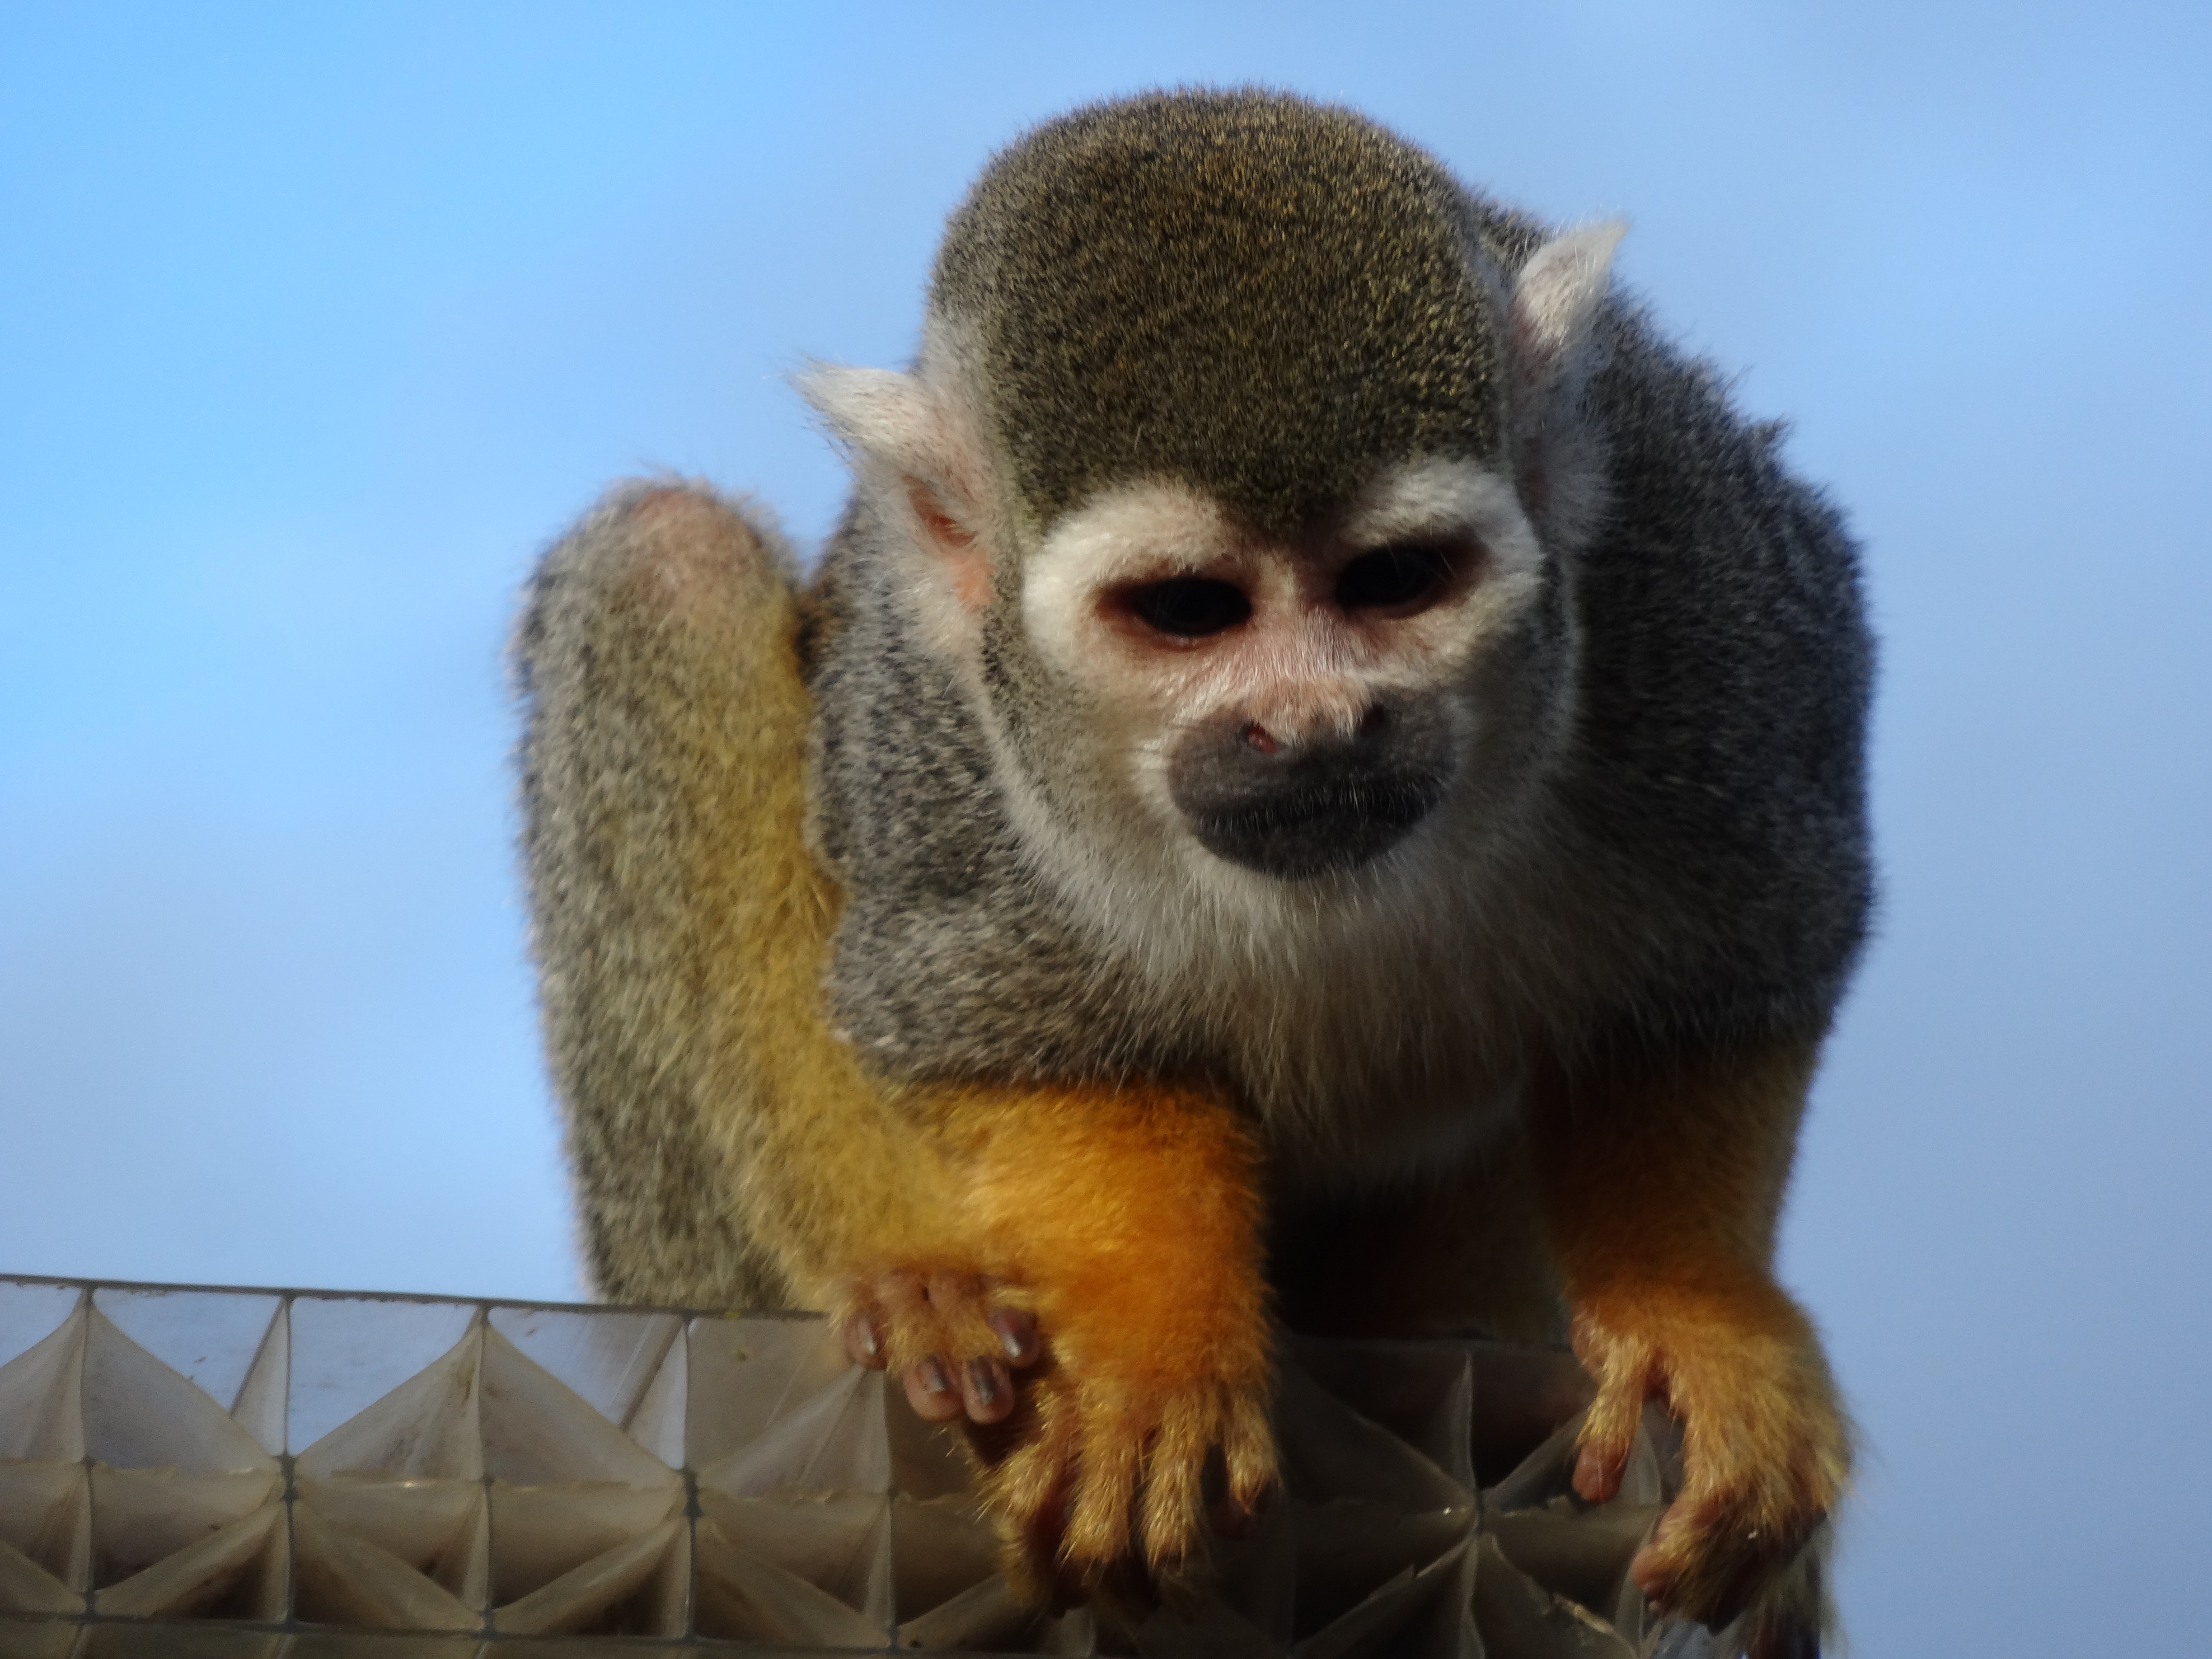
nature, looking, wildlife, zoo, mammal, monkey, fauna, primate, squirrel monkey, vertebrate, spider monkey, new world monkey